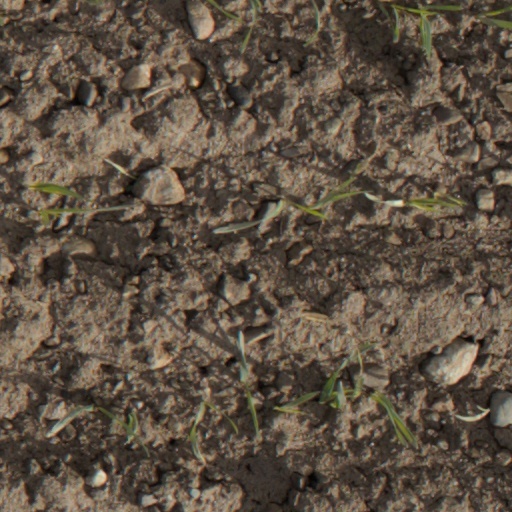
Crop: wheat